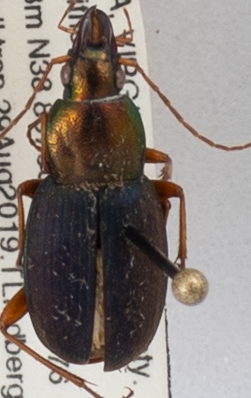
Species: Chlaenius emarginatus
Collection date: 2019-08-29
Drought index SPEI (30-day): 0.074
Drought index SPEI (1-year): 1.69
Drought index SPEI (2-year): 2.09